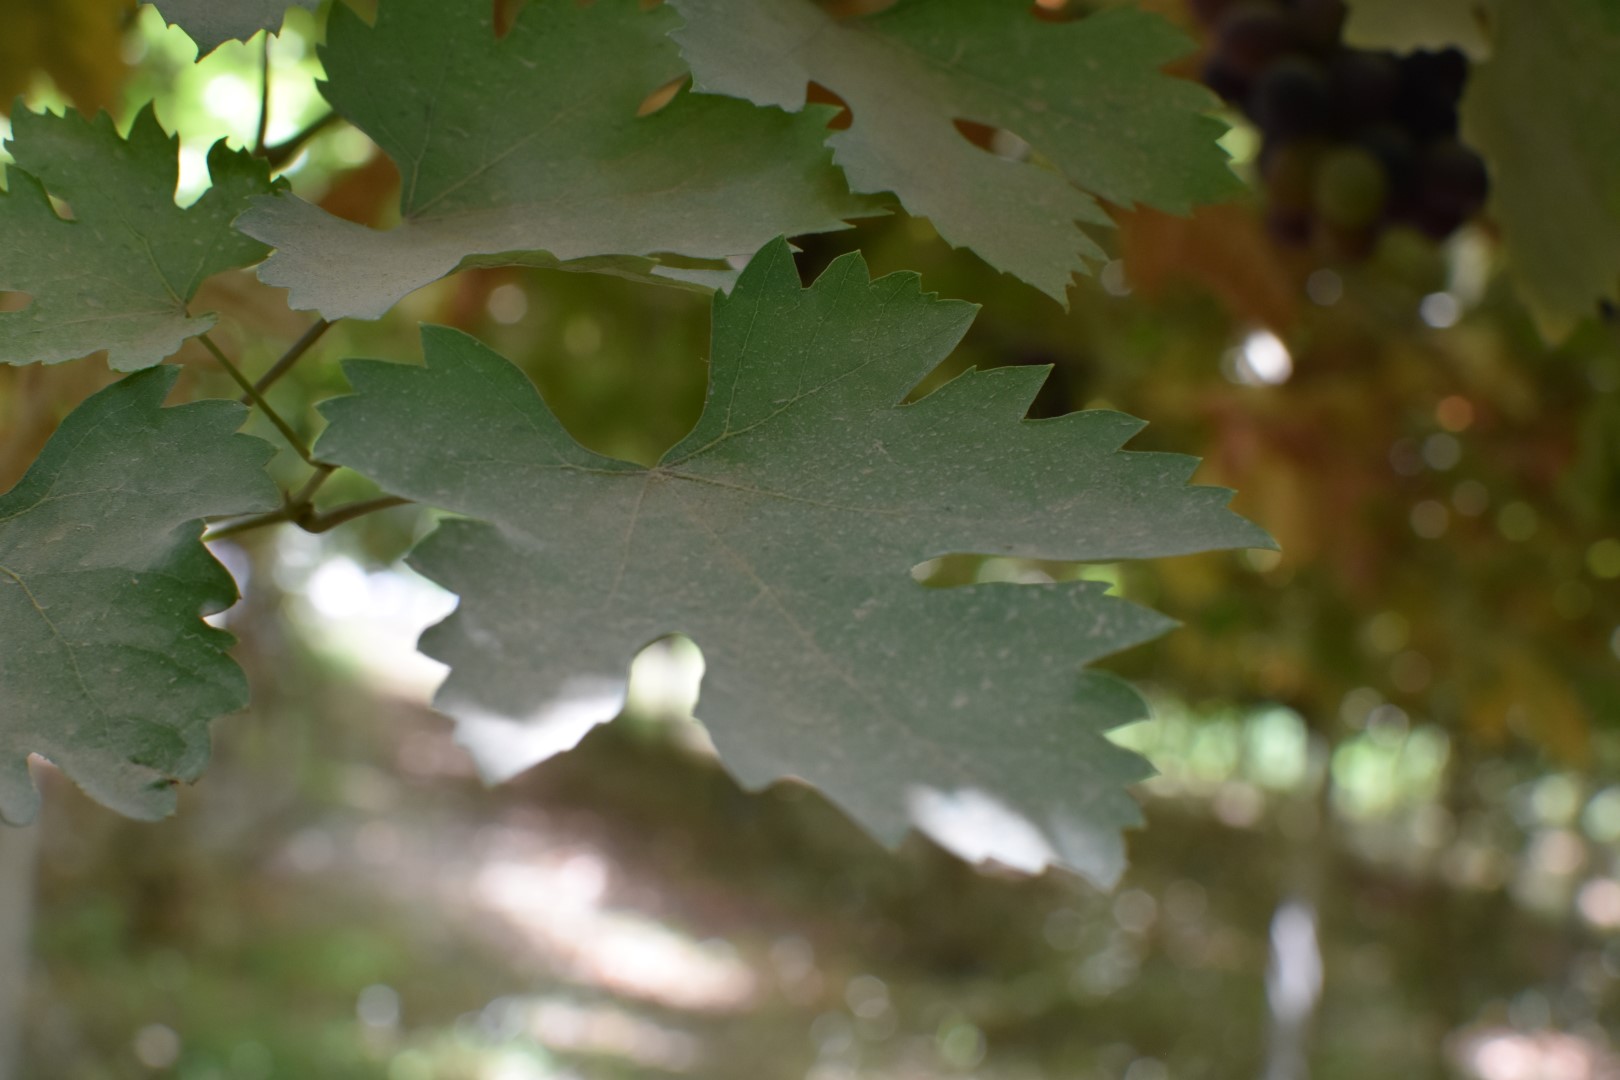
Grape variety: Riasi